Tumaco-La Tolita culture

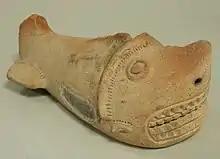
Shark with a headdress exhibited in the Metropolitan Museum of Art.

No Tolita house has been found, this indicates that they built using perishable materials that disappeared over time.